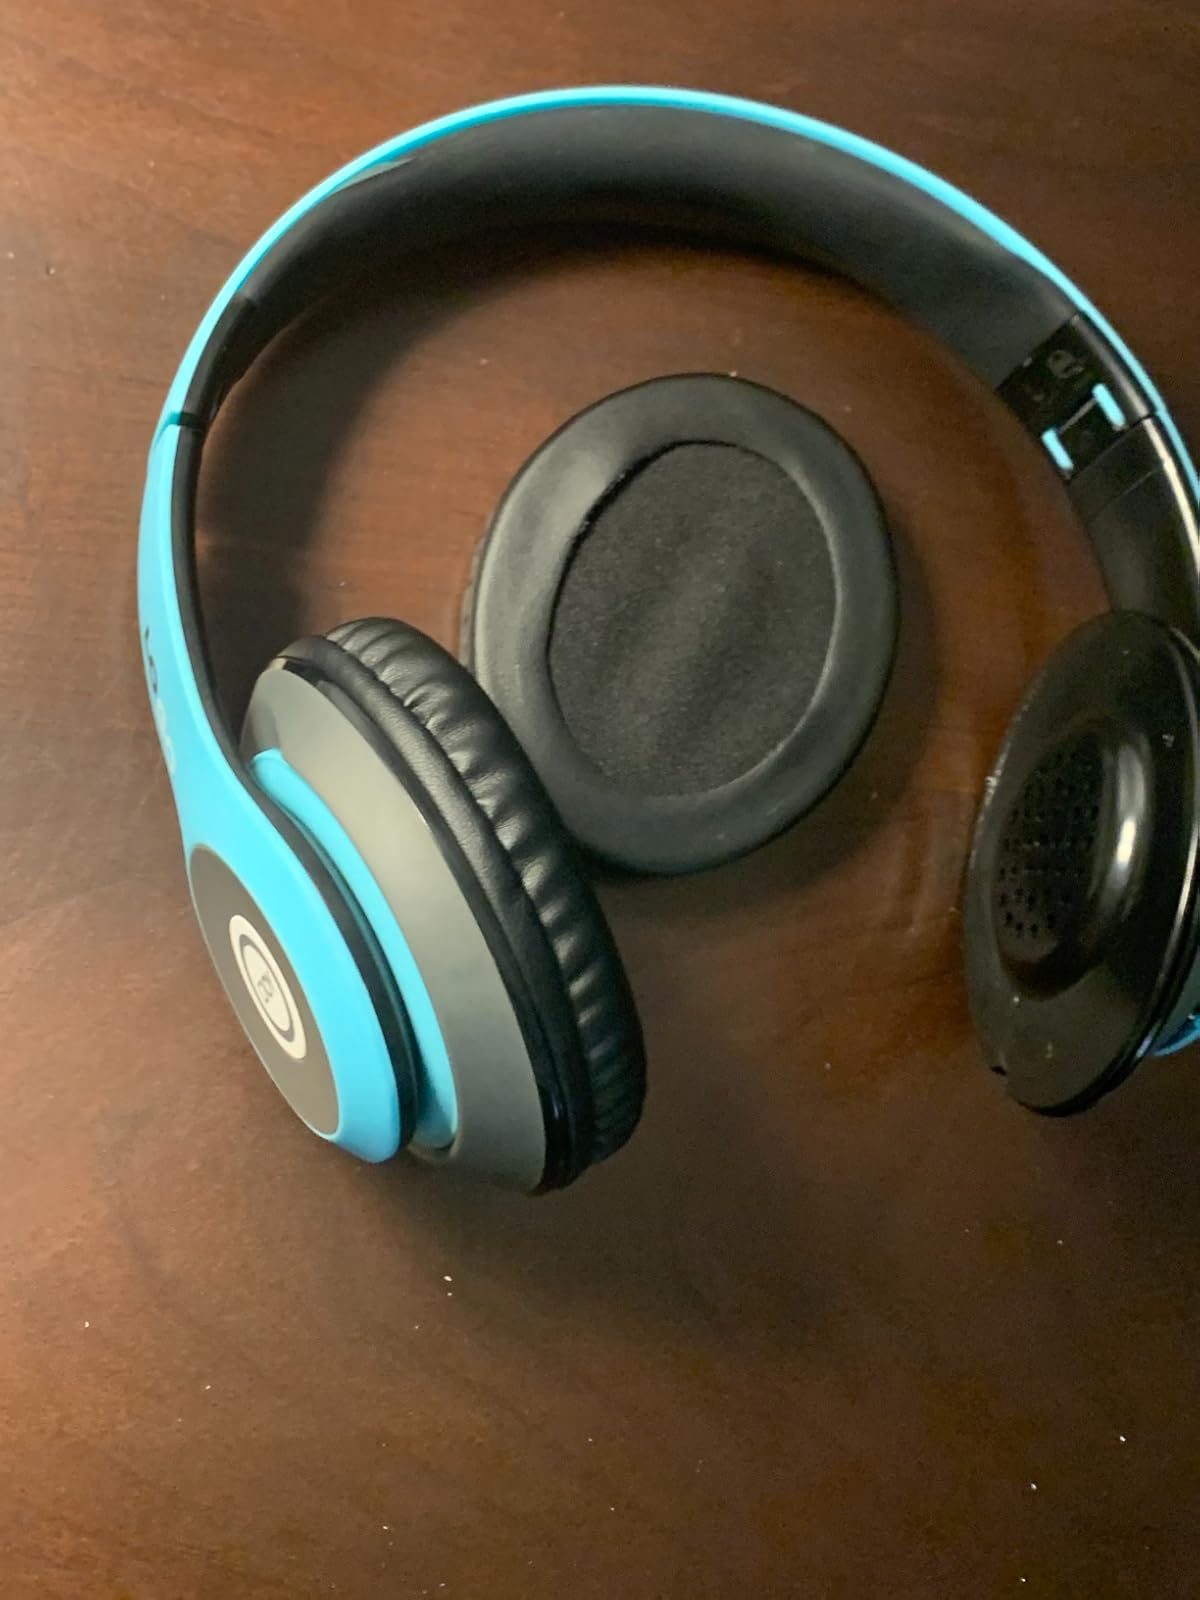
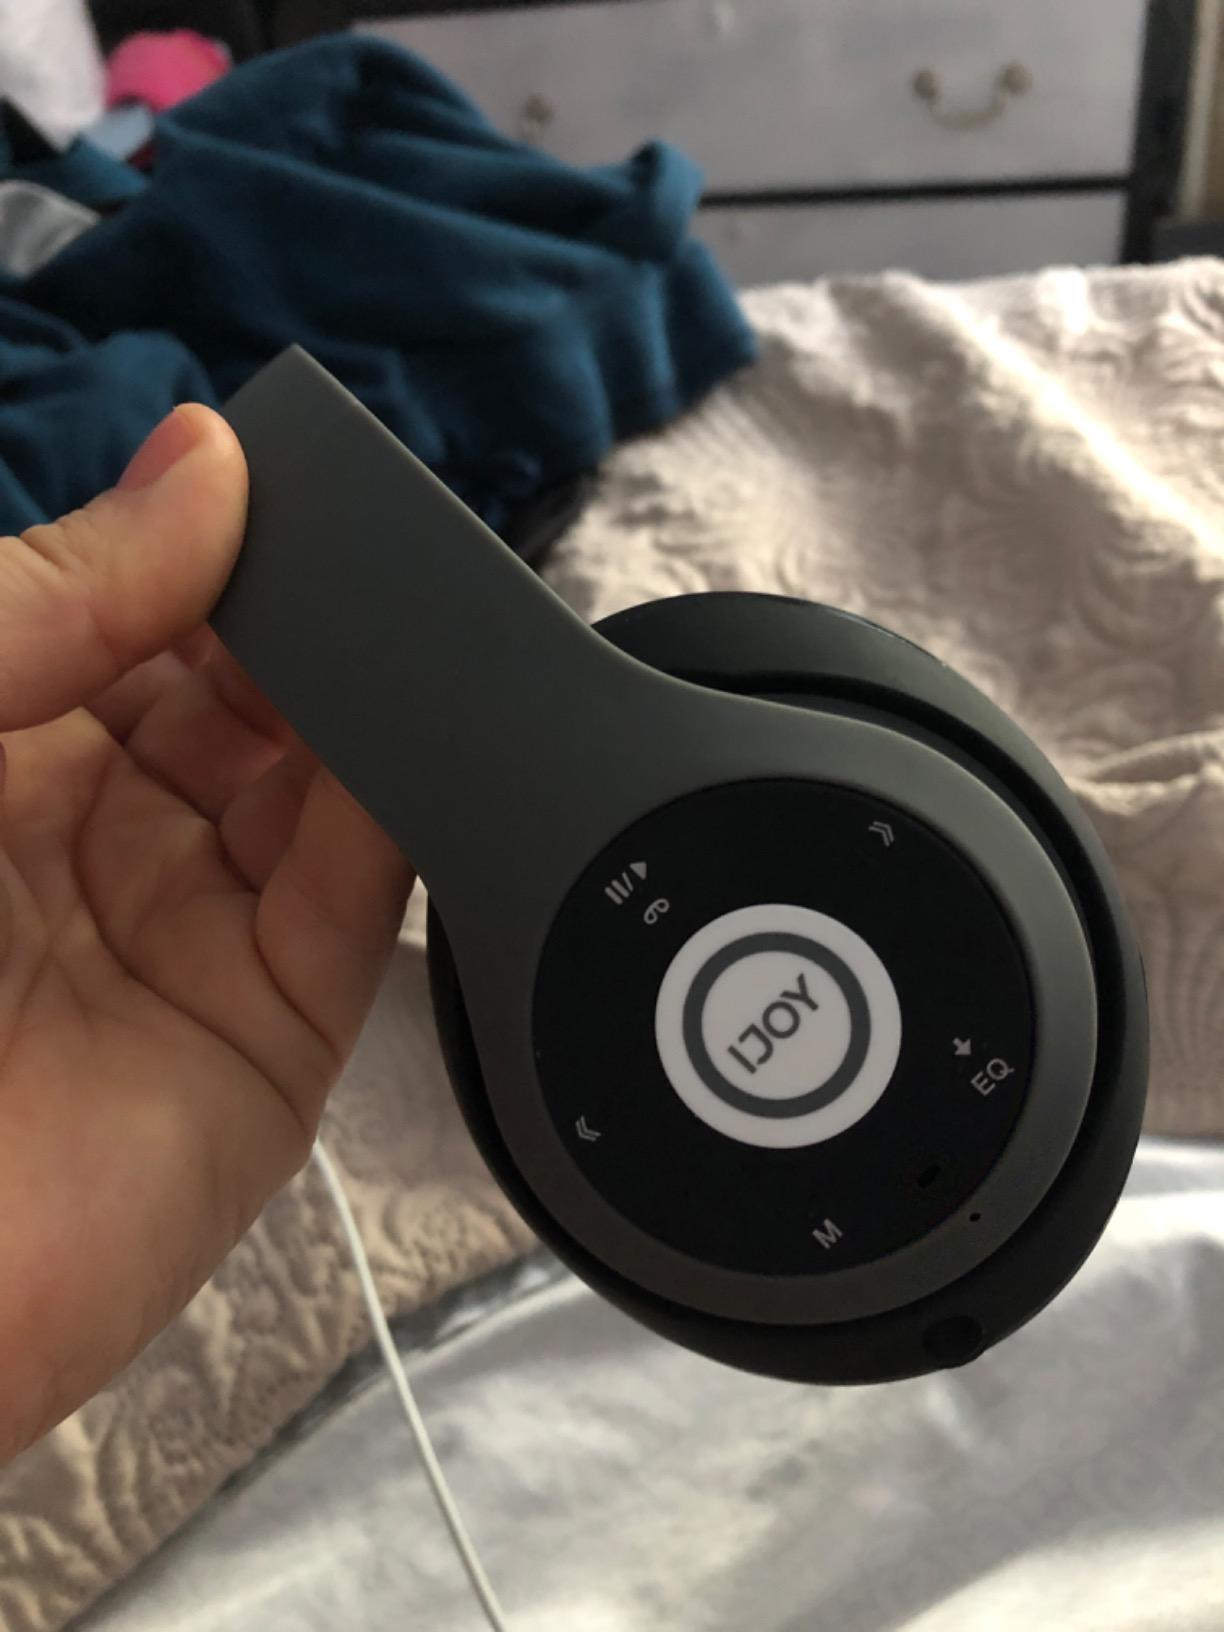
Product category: headphones
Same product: no